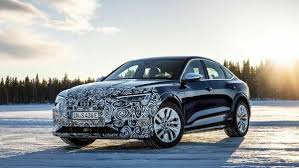
Label: noambulance